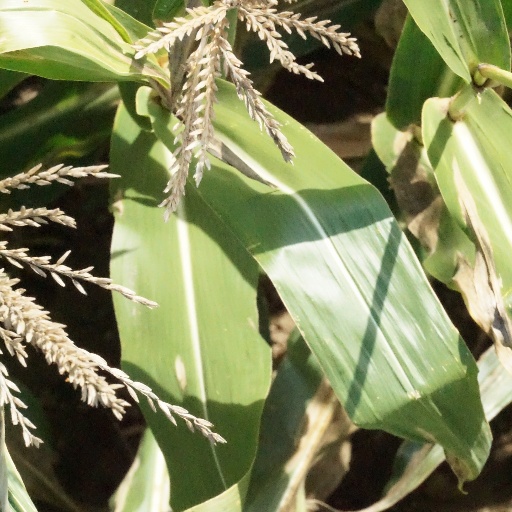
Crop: maize; corn